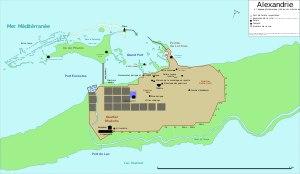
Fondée par Alexandre le Grand en 331 av. J.-C., la cité d’Alexandrie a été durant l’époque hellénistique la plus grande ville du monde grec. Surnommée le « comptoir du monde » par Strabon, elle forme un pôle commercial majeur, aboutissant à la formation d'une population cosmopolite de l'ordre d'un demi-million d'habitants, presque inégalée durant l'Antiquité. De plus, la ville est la capitale du royaume lagide, ce qui lui donne un rôle de premier plan dans la gestion administrative de l’Égypte et dans l'histoire de la dynastie lagide.